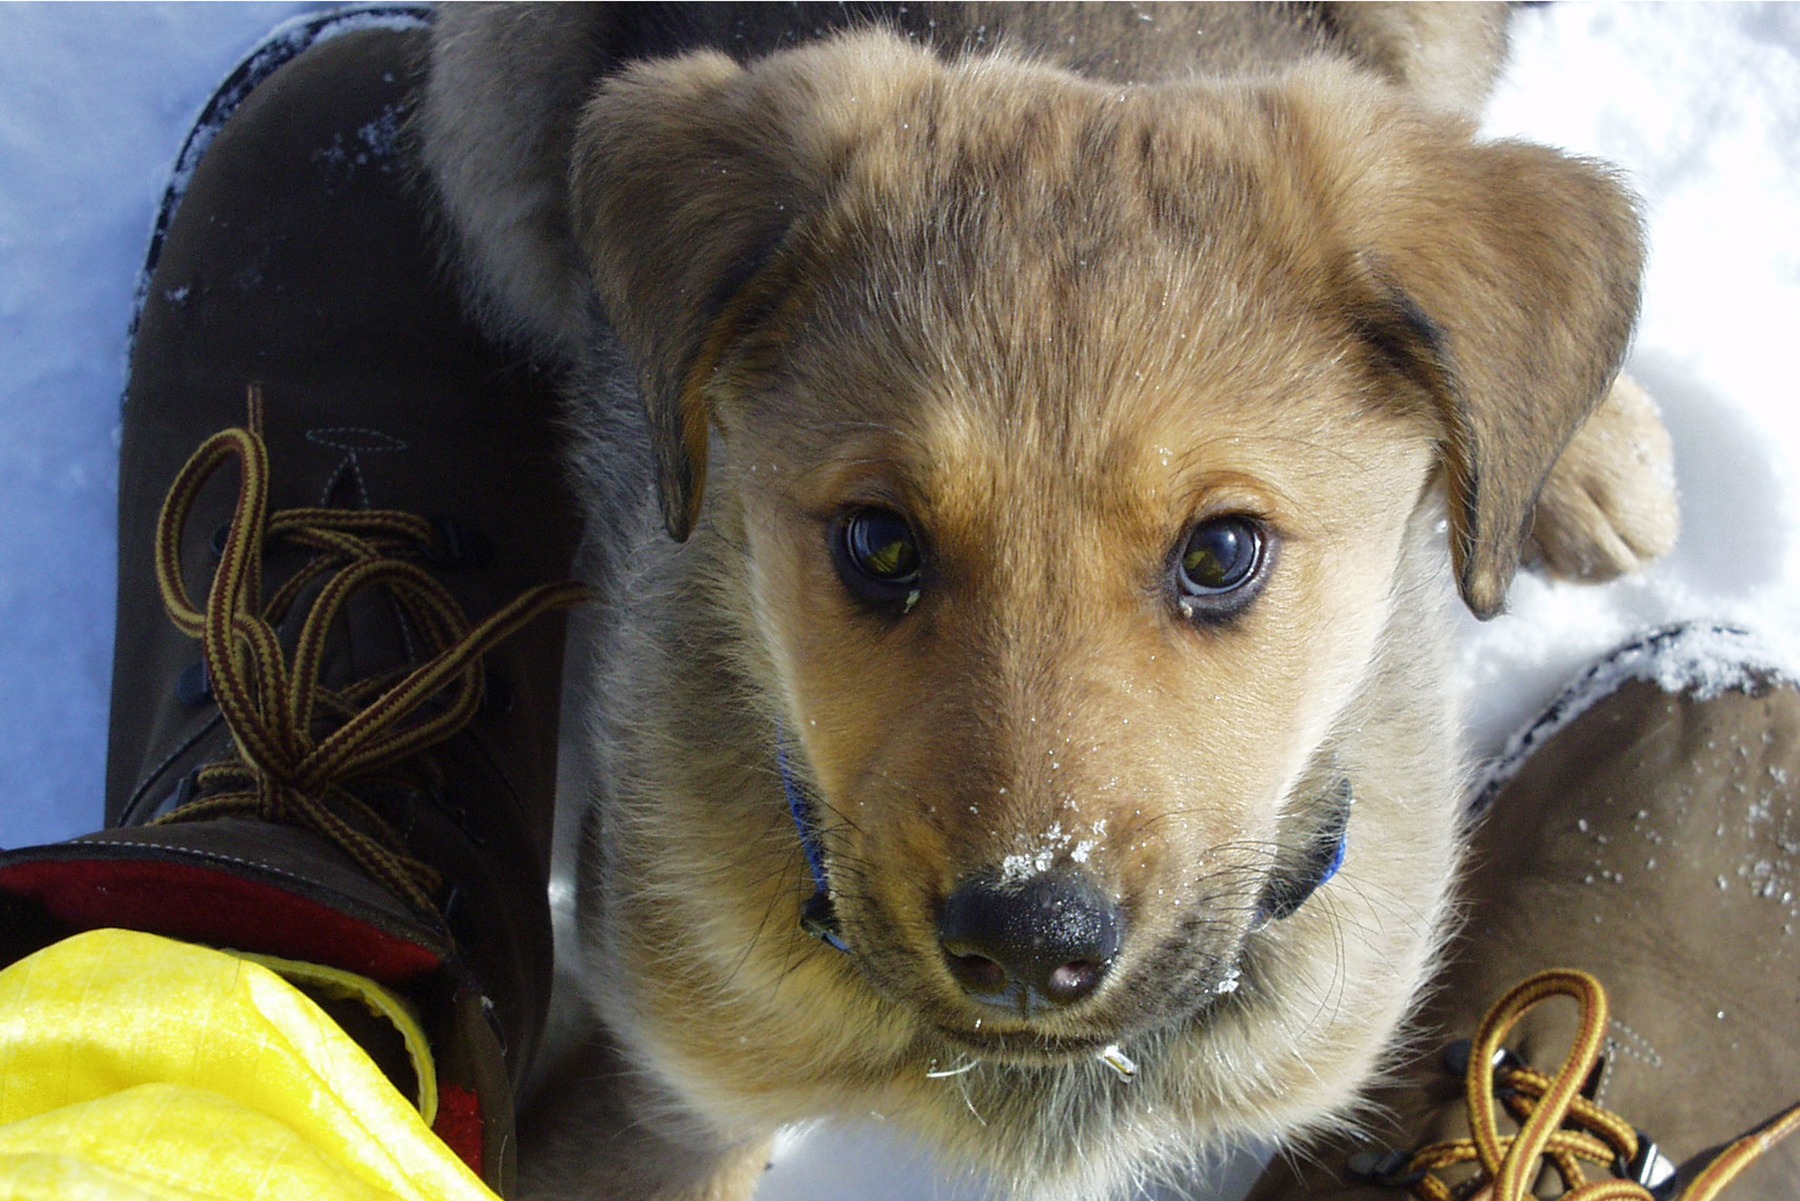
nature, puppy, dog, animal, cute, canine, pet, portrait, mammal, yellow, close up, vertebrate, labrador, street dog, dog like mammal, dog breed group